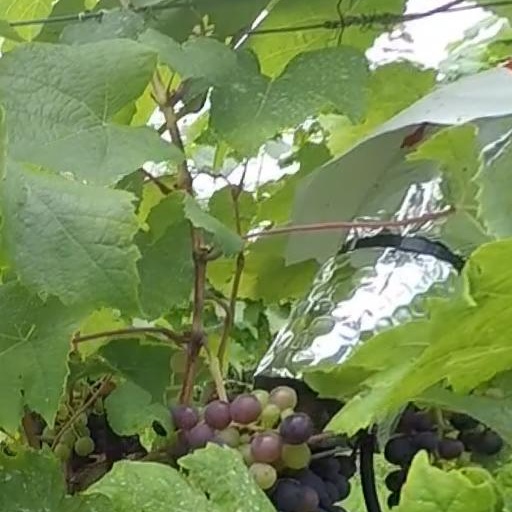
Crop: grape